Andranik

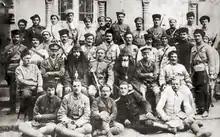
Andranik with his men and two archbishops in Etchmiadzin Cathedral just before leaving Armenia, April 1919

During the winter of 1918–19, Zangezur was isolated from Karabakh and Yerevan by snow. The refugees intensified the famine and epidemic conditions and gave way to inflation. In December 1918, Andranik withdrew from Karabakh to Goris. On his way, he met with British officers who suggested the Armenian units stay in Zangezur for the winter. Andranik agreed to such a proposal and on 23 December 1918, a group of Armenian leaders met in a conference and concluded that Zangezur could not cope with the influx of refugees until spring. They agreed that the first logical step in relieving the tension was the reparation of more than 15,000 refugees from Nakhichevanthe adjoining district that had been evacuated by the Ottoman armies. Andranik and the conference called upon the British to provide for the refugees in the interim. Major W. D. Gibbon arrived with limited supplies and money donated by the Armenians of Baku, but this was not enough to support the refugees.